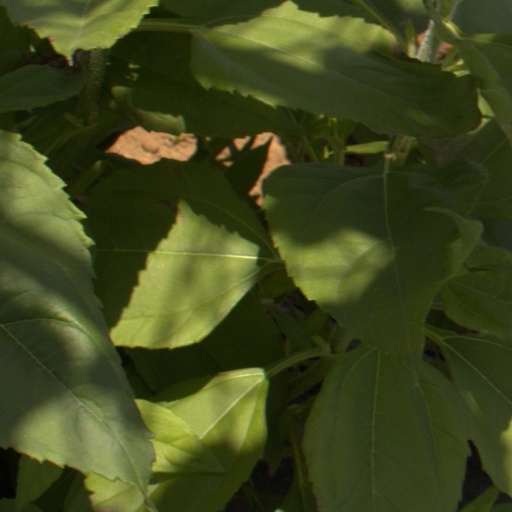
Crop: Jerusalem artichoke